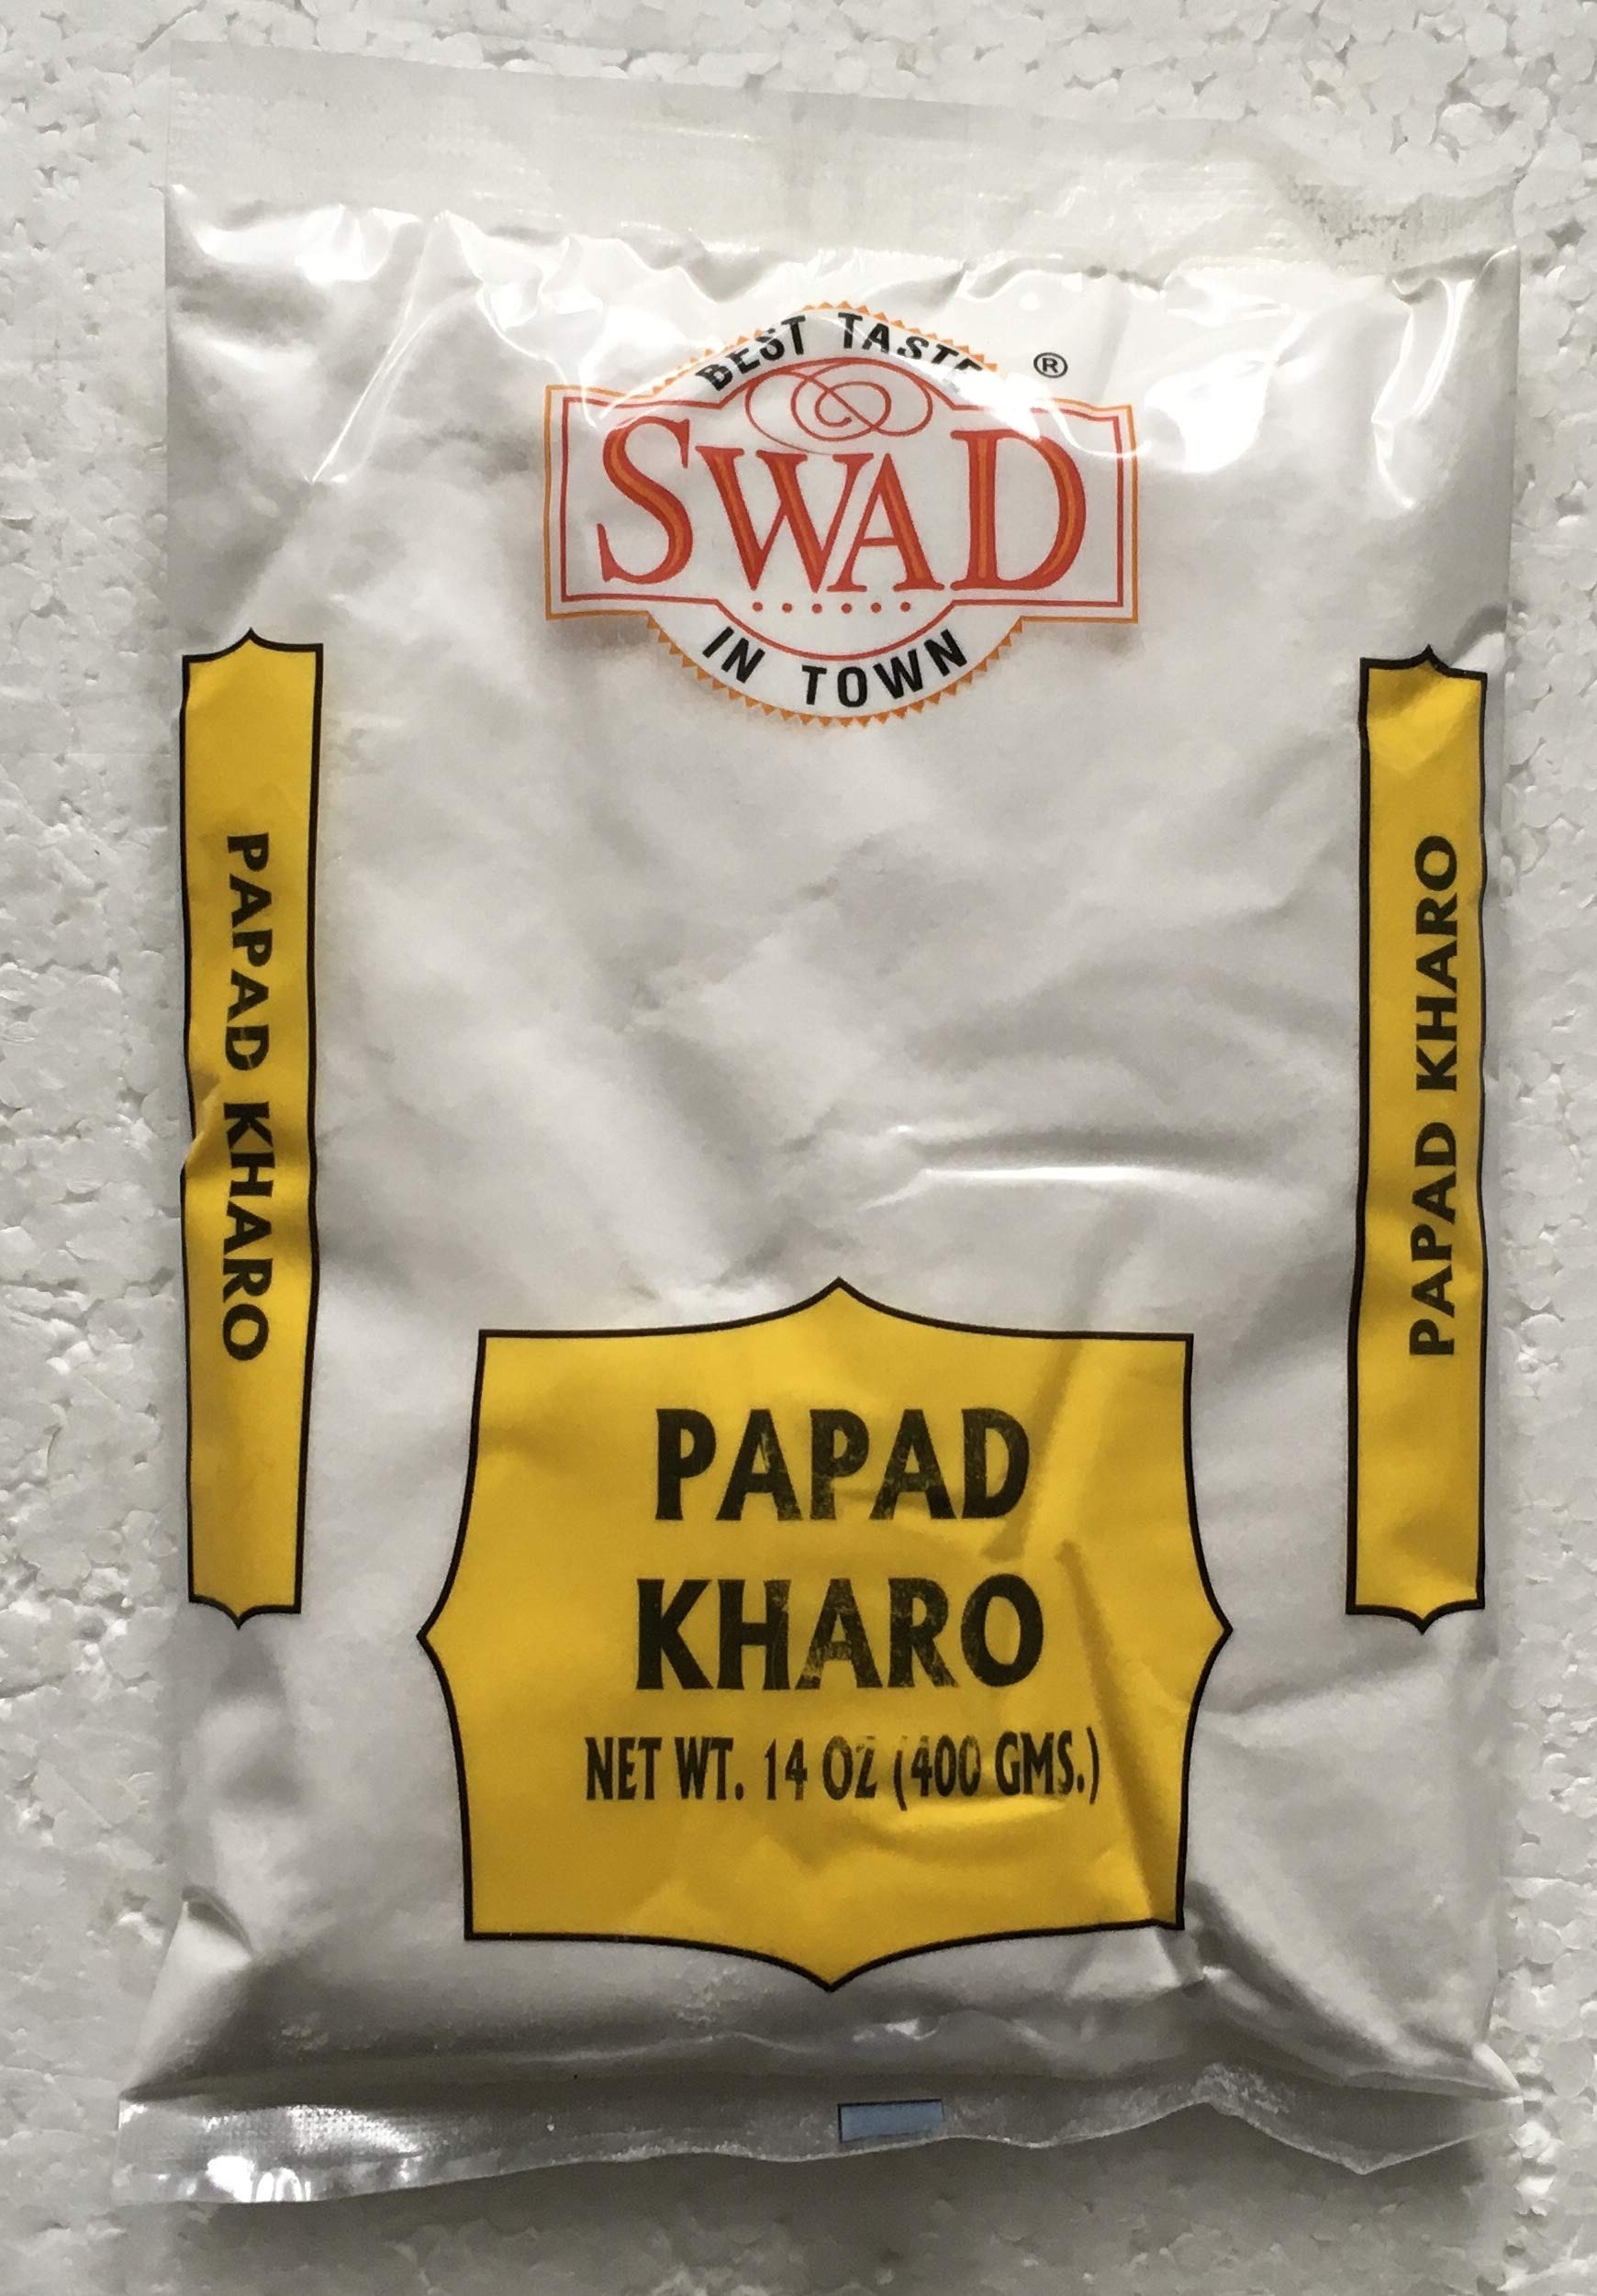
Item Name: Swad Papad Kharo Alkaline Salt) - 400 Grams
Value: 14.1096
Unit: Ounce

Price: 14.99